Doodlebug tractor

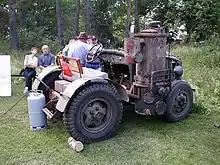
Swedish doodlebug based on a Model-A Ford, fitted with a wood gasifier to circumvent gasoline rationing during World War II.

In Sweden, tractors made from automobiles became popular among small farmers in the 1930s and remained so until small tractors became available in the 1950s. A government ordinance in 1940 ("Kungörelse 1940: 440 om hänförande av vissa automobiler till fordonstypen motorredskap") was the first to set down rules for what modifications were necessary to change the class of vehicle from automobile to motorized farm implement, including a speed limit to 30 kilometers per hour (20 mph). Even though doodlebugs are no longer used for farming in Sweden, the age limit of 16 years (recently changed to 15 years) make them a popular hobby for teenagers in rural areas.